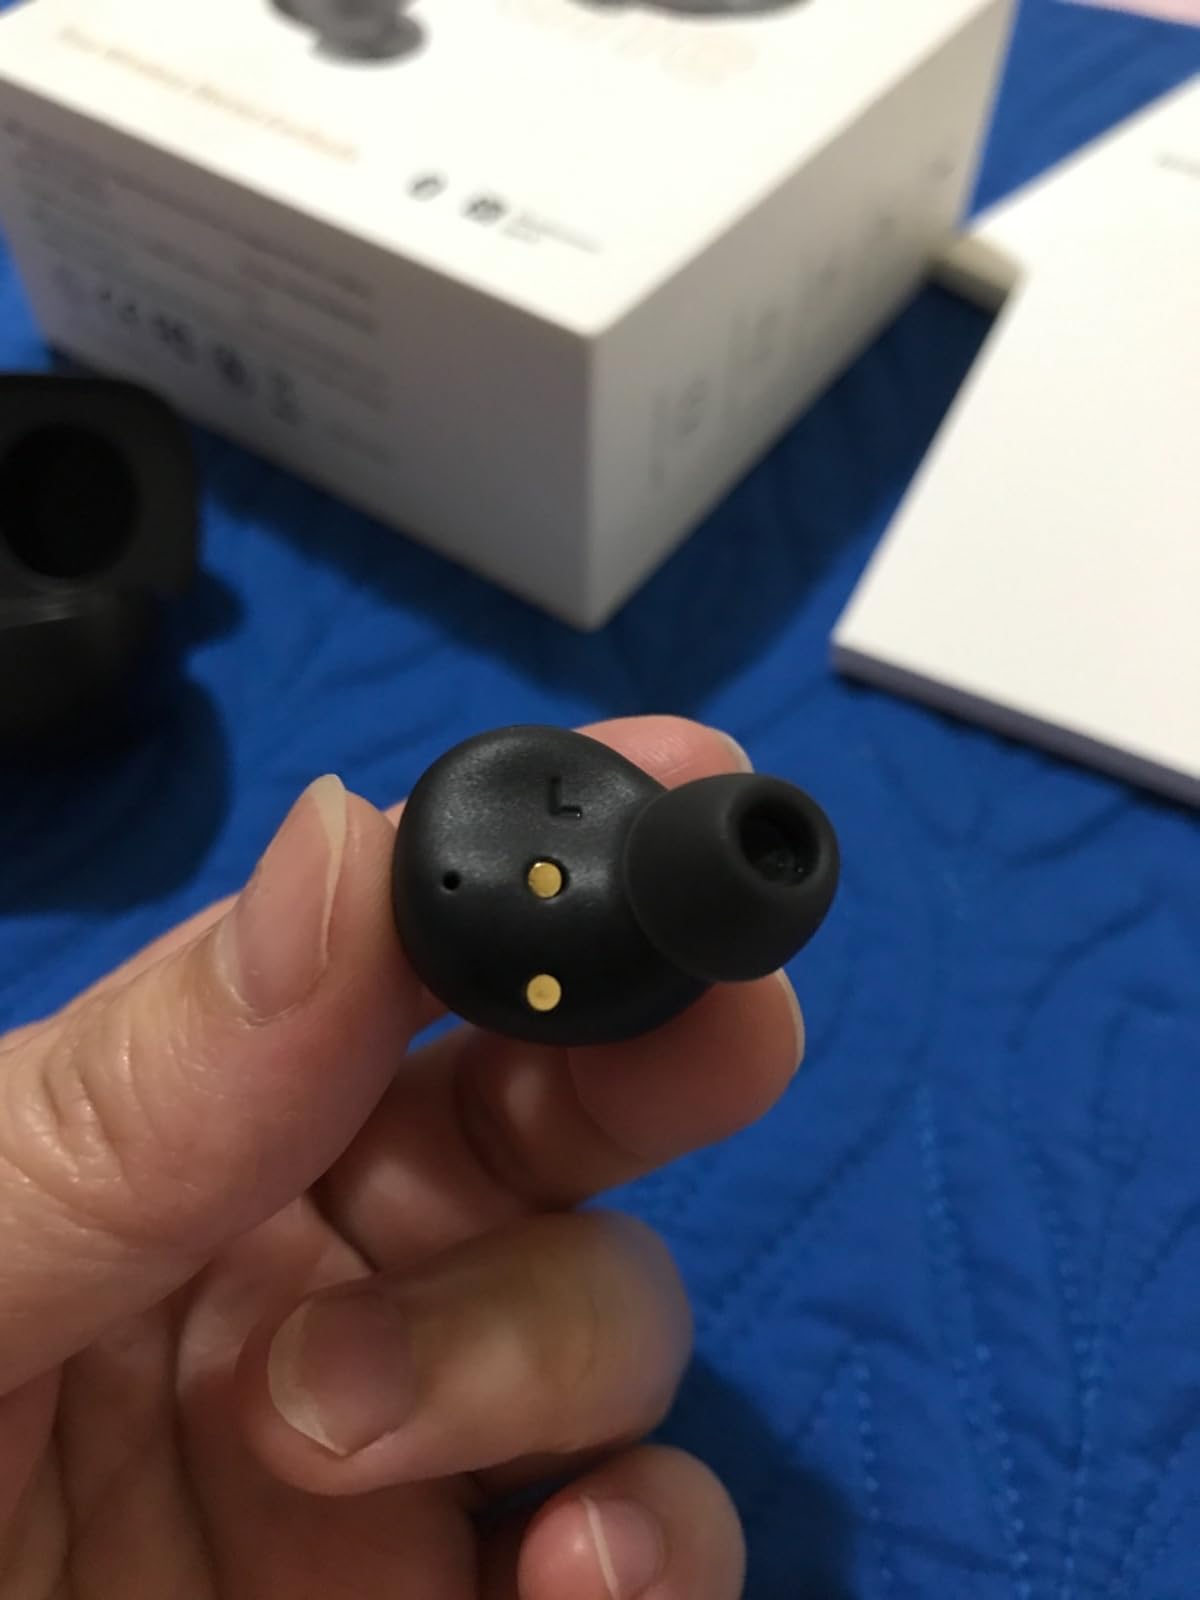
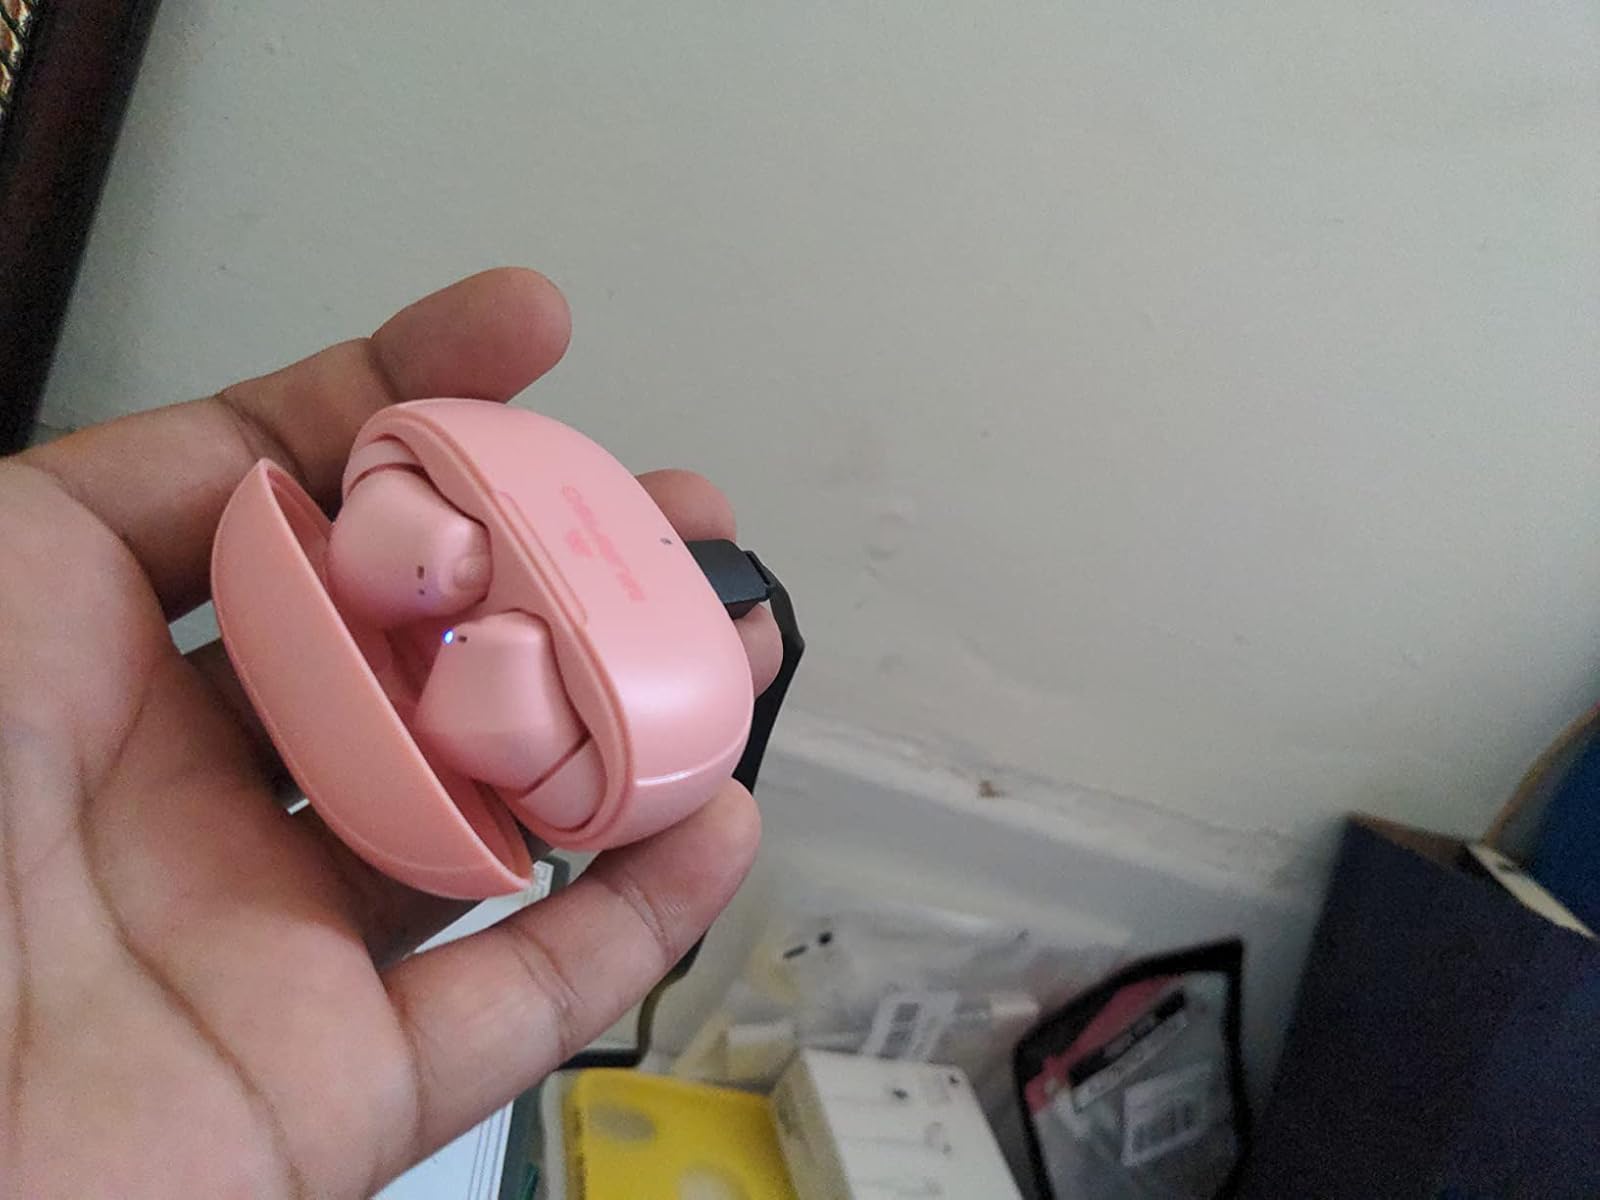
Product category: earbuds
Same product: no